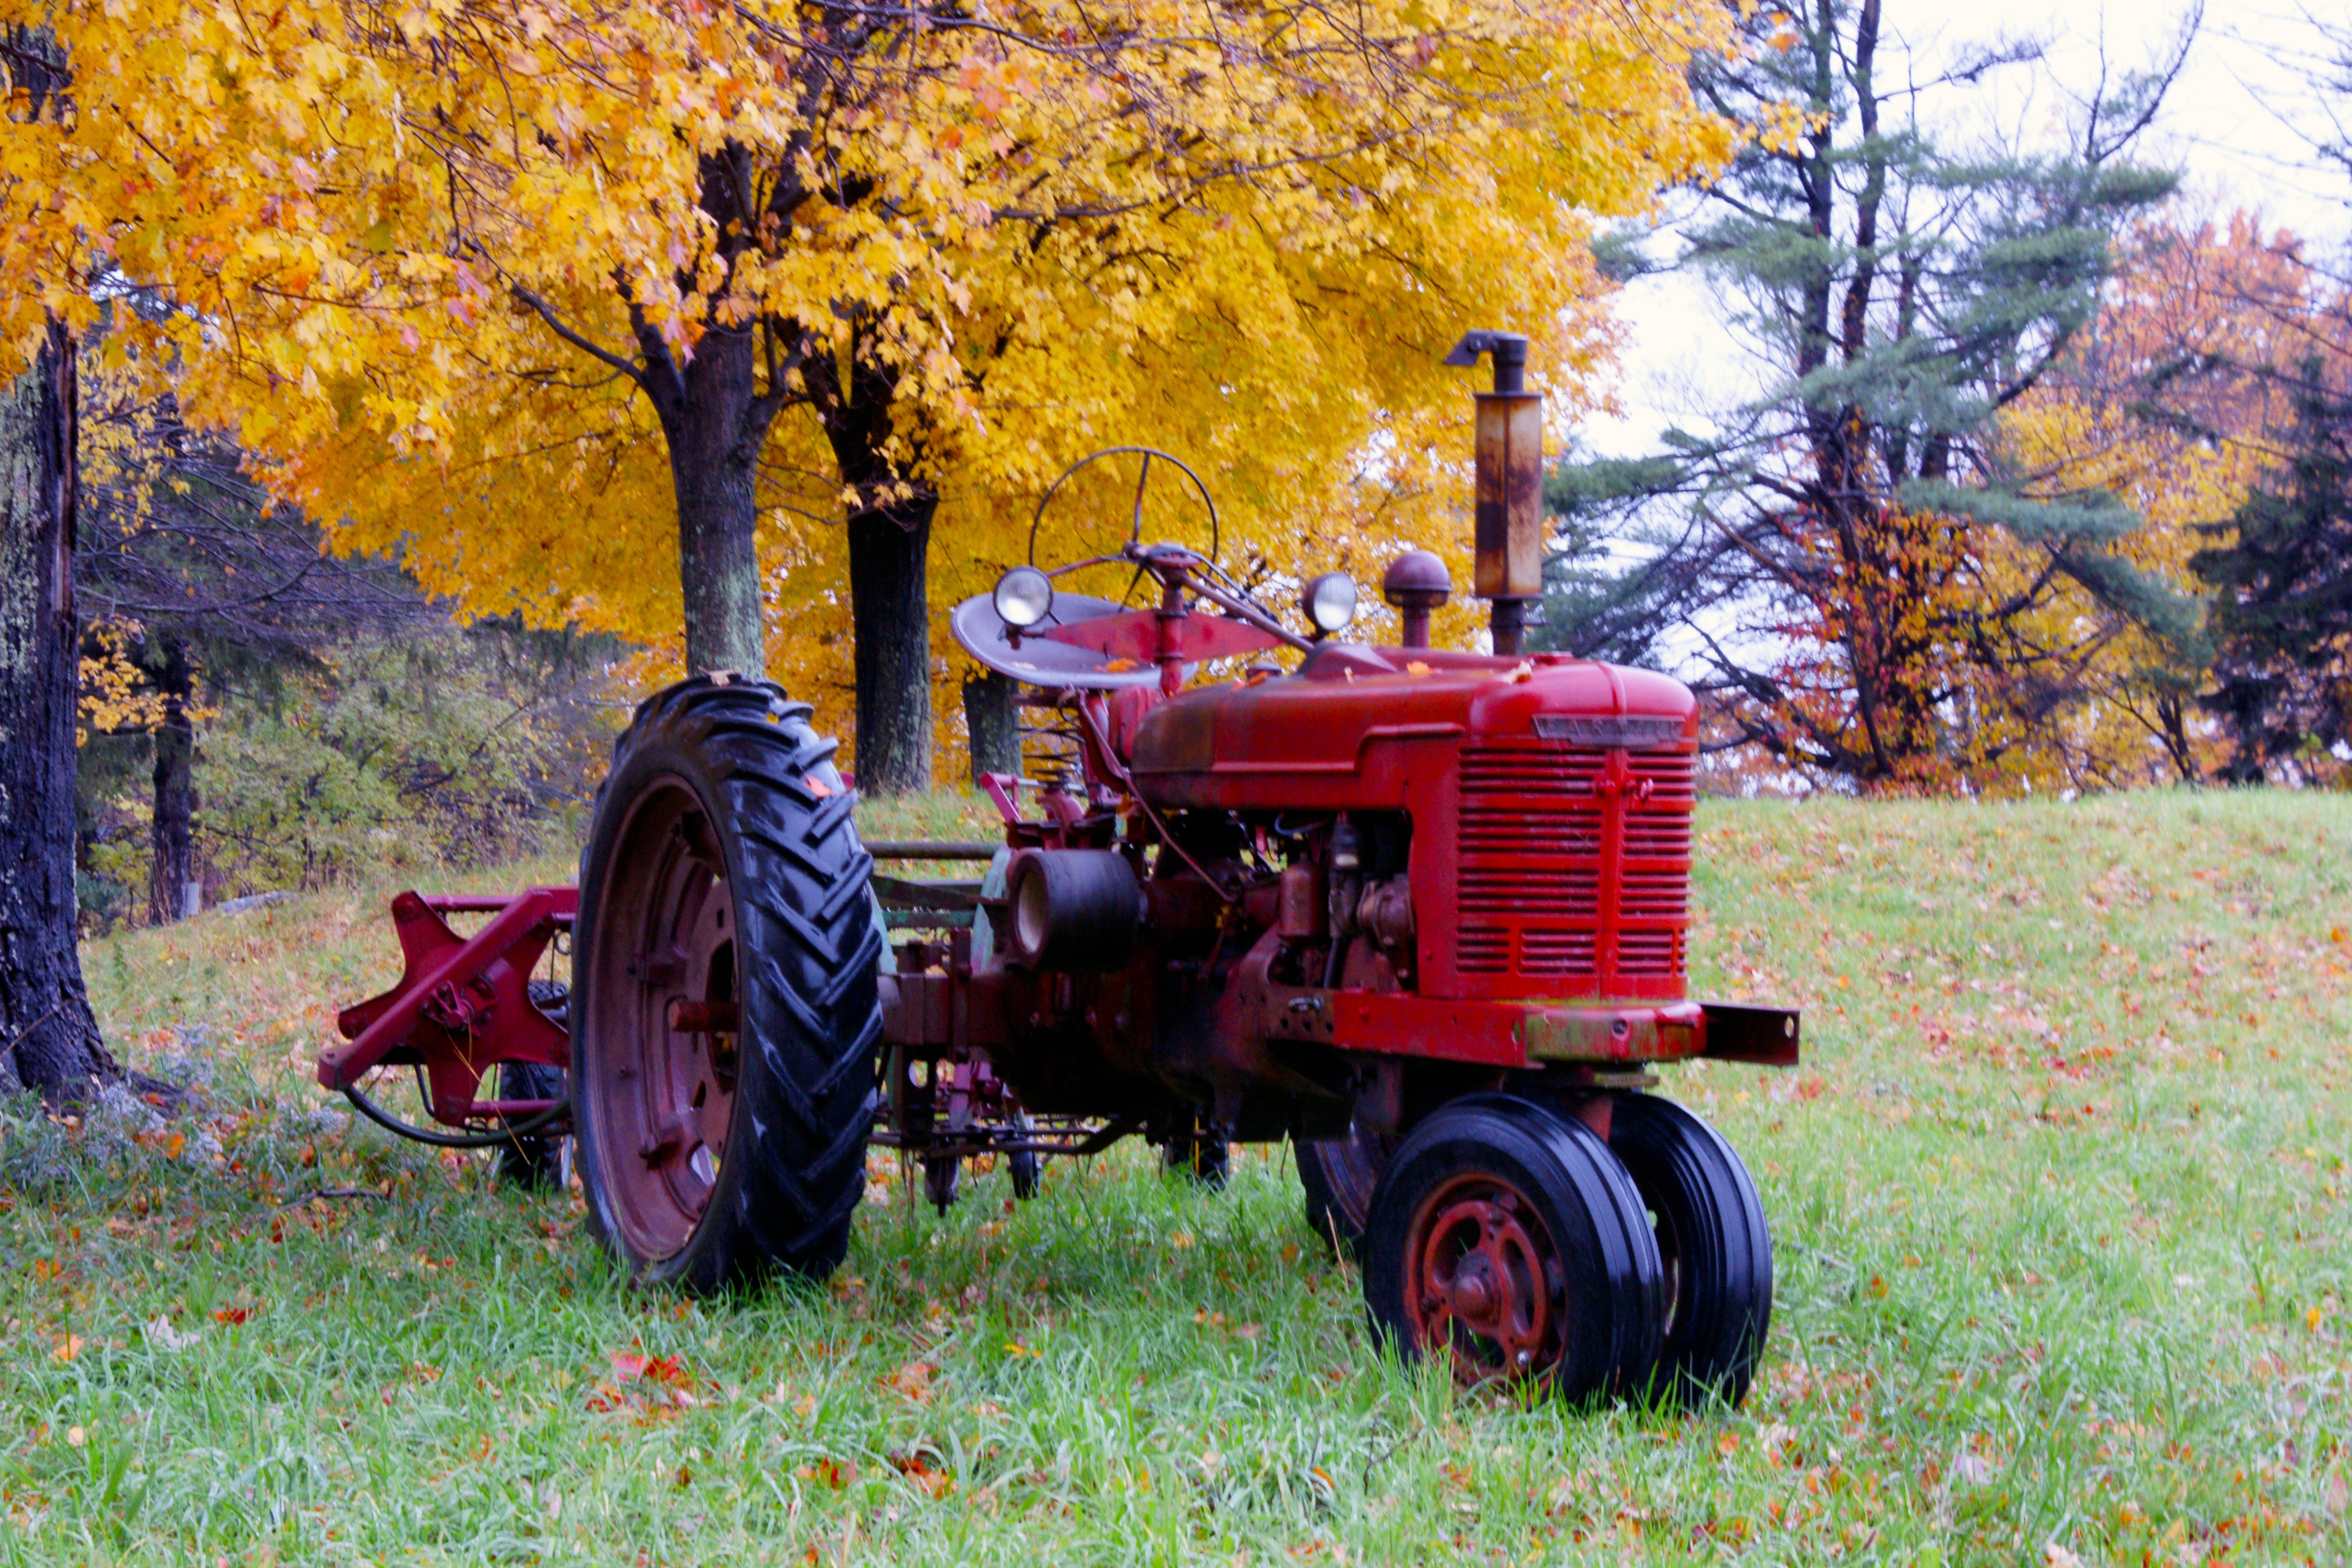
plant, tractor, field, farm, flower, vehicle, autumn, agricultural machinery